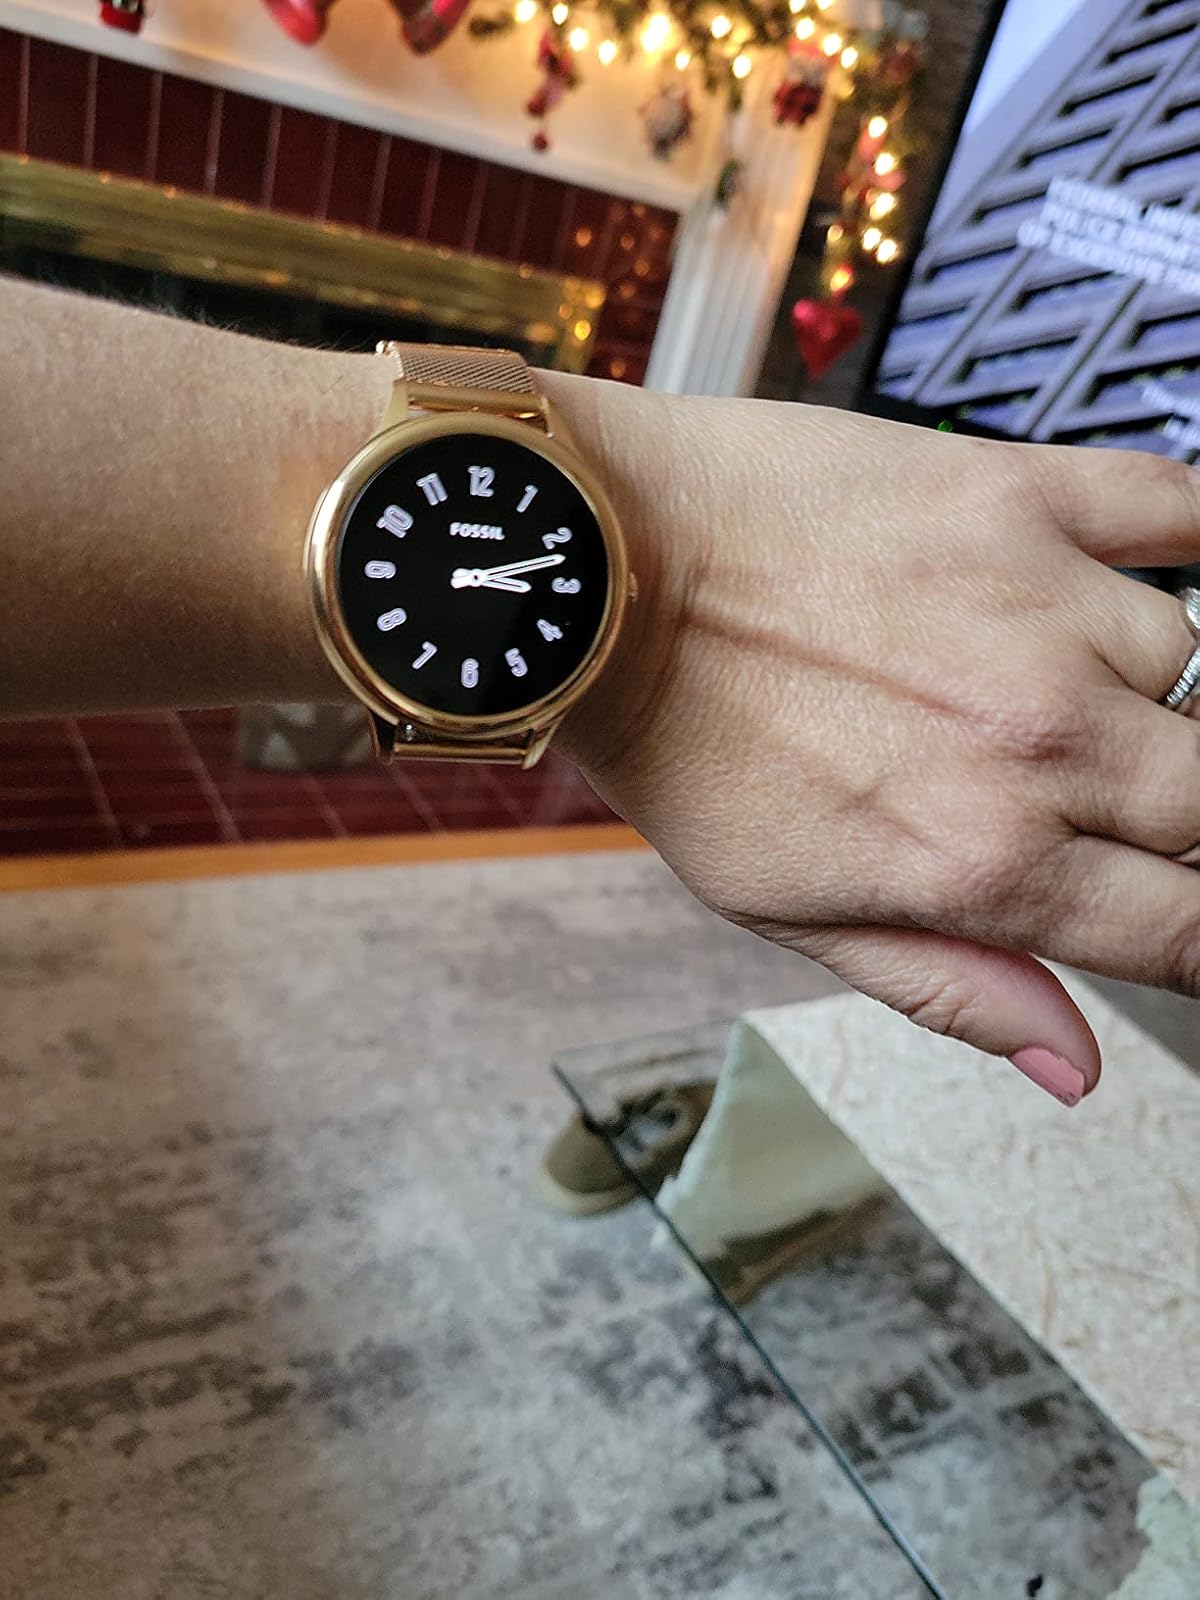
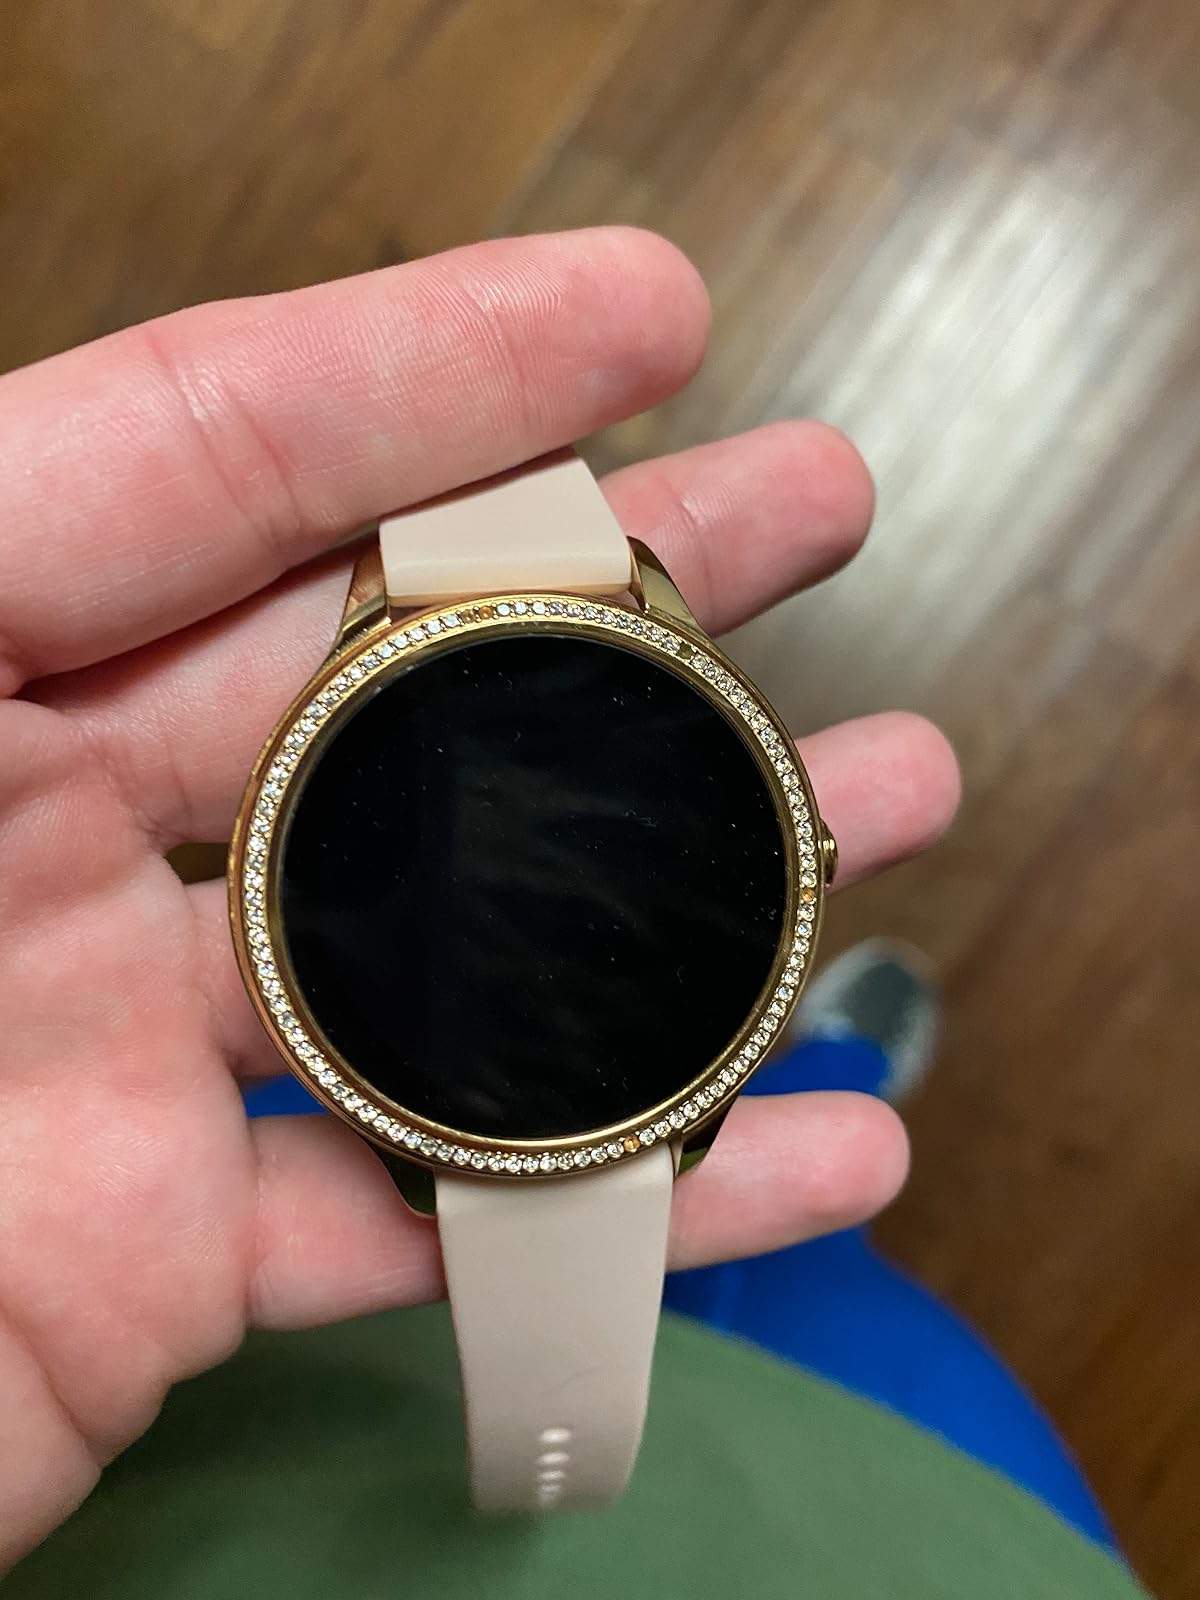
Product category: smartwatch
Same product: no